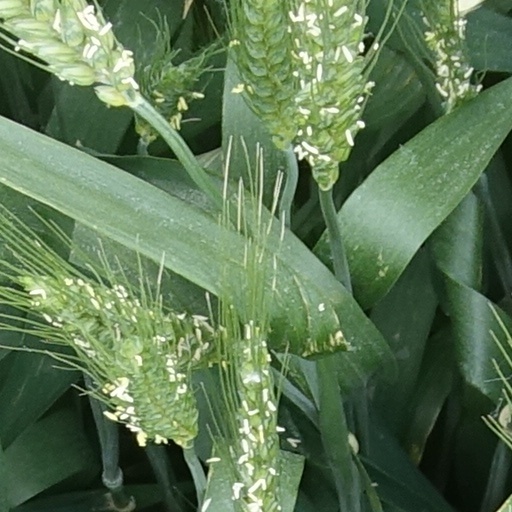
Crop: wheat